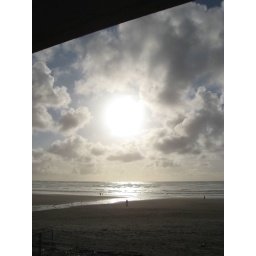
Watching the sun sink in the sky from the balcony of our room.